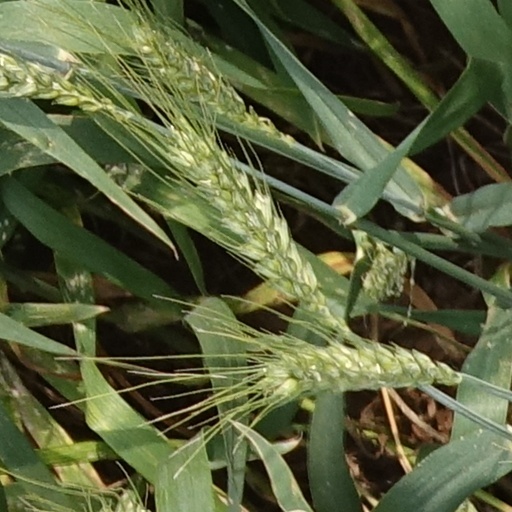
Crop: wheat